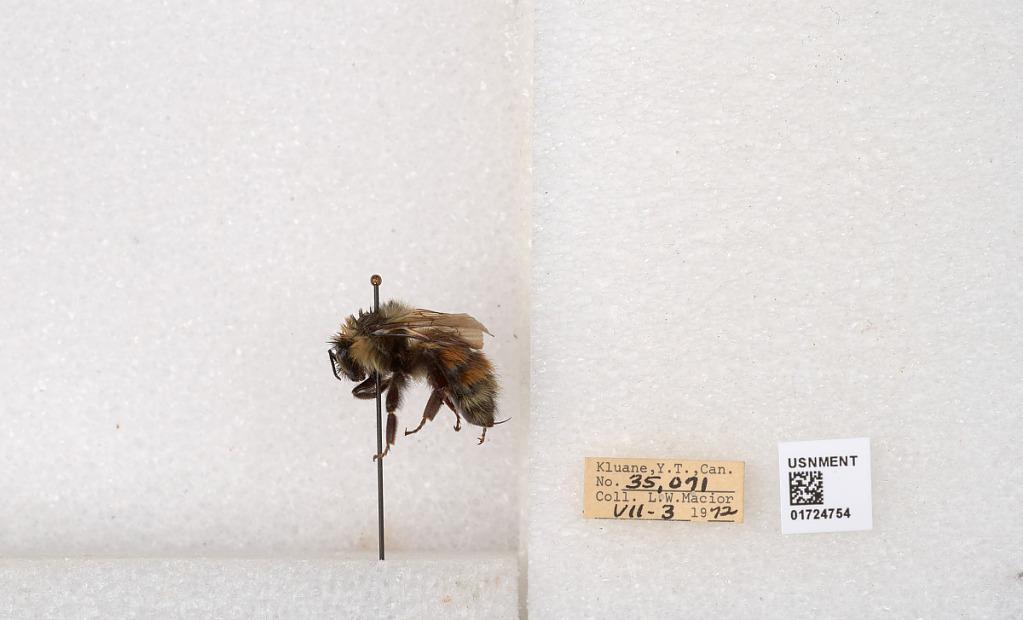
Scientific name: Bombus (Pyrobombus) sylvicola Kirby
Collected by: L. Macior
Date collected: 1972-7-3
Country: Canada
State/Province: Yukon Territory
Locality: Kluane National Park and Reserve
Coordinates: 60.7493, -139.504